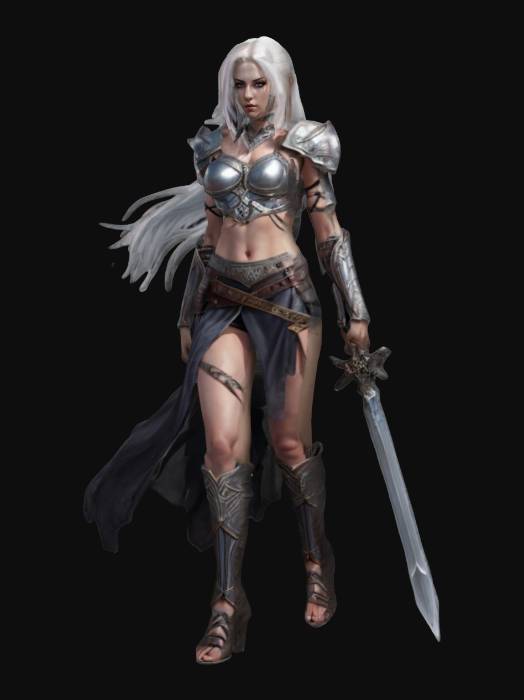
미적 점수 (1~10점): 6